Jet stream

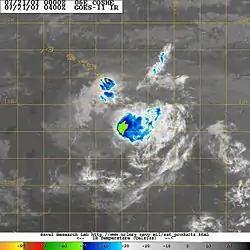
Hurricane Flossie over Hawaii in 2007. Note the large band of moisture that developed East of Hawaii Island that came from the hurricane.

The subtropical jet stream rounding the base of the mid-oceanic upper trough is thought to be one of the causes most of the Hawaiian Islands have been resistant to the long list of Hawaii hurricanes that have approached. For example, when Hurricane Flossie (2007) approached and dissipated just before reaching landfall, the U.S. National Oceanic and Atmospheric Administration (NOAA) cited vertical wind shear as evidenced in the photo.